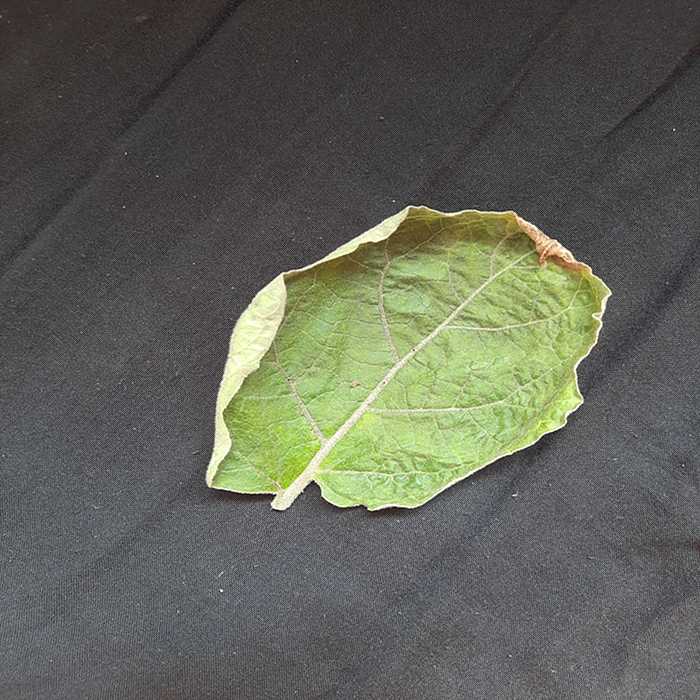
Plant: Eggplant
Label: Eggplant begomovirus